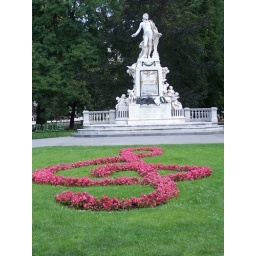
Mozart statue and a very clever flower bed in Vienna